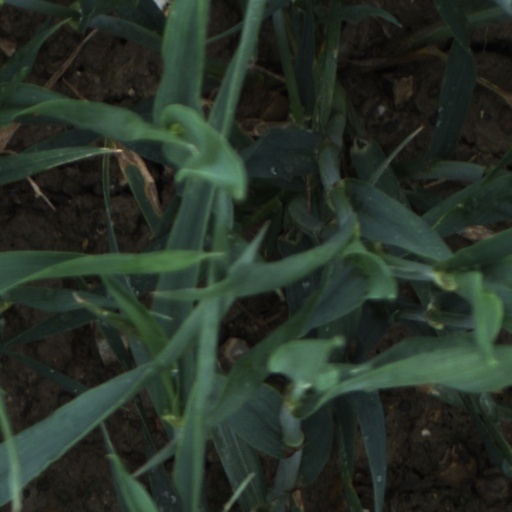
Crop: wheat